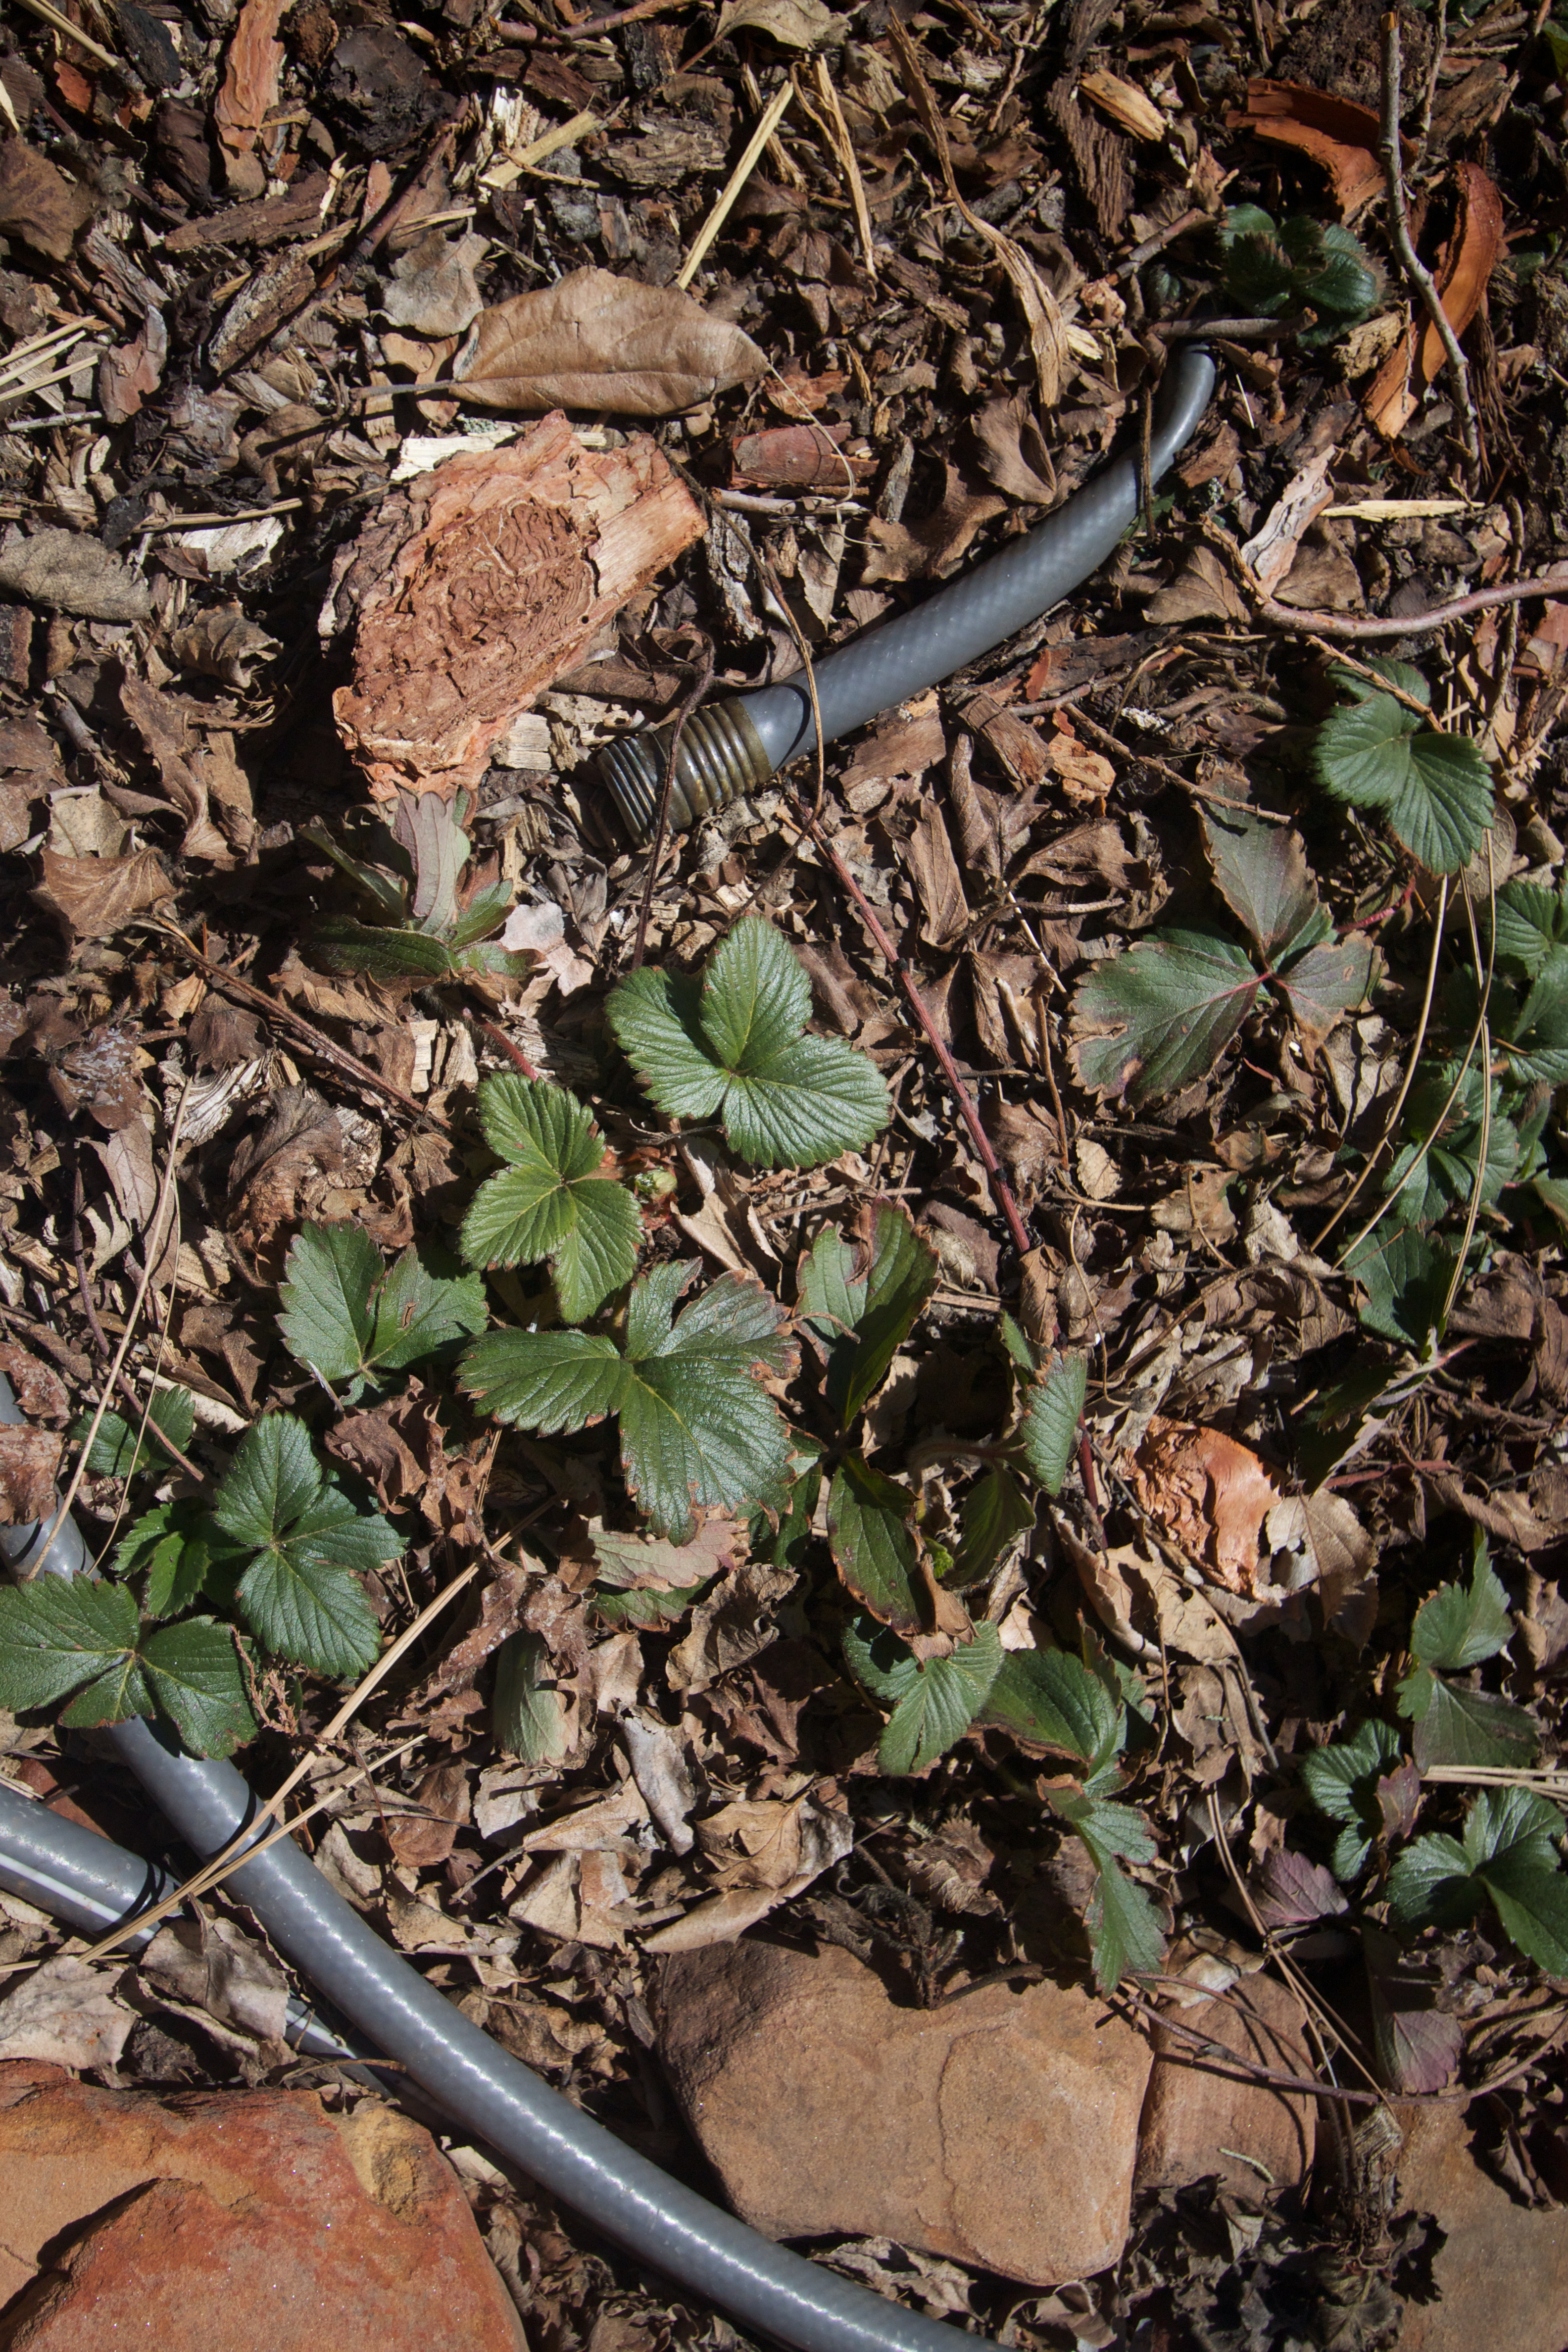
branch, plant, leaf, flower, wildlife, soil, botany, flora, fauna, woodland, land plant